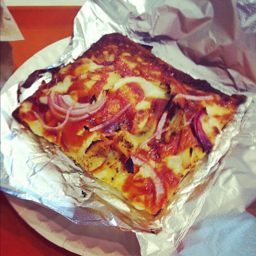
A home cooked pizza with the foil still under it
The slice of pizza on the foil has red onions on it.
tin foil with some food on top of it
The edges of the pizza got a tad crisp when cooked.
There is no image on this page to describe.